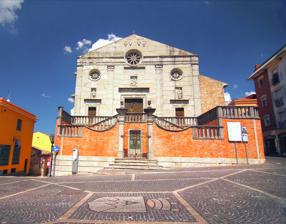
Building: Ariano Irpino Cathedral
Country: Italy
Year built: 1736
West facade of the cathedral Ariano Irpino Cathedral , formerly Ariano Cathedral ( Italian : Duomo di Ariano or Ariano Irpino , Cattedrale di Santa Maria Assunta ), is a Roman Catholic cathedral in Ariano Irpino (formerly Ariano di Puglia ), in the province of Avellino , Campania , Italy , dedicated to the Assumption of the Virgin Mary . It was formerly the episcopal seat of the diocese of Ariano , and is now that of the diocese of Ariano Irpino-Lacedonia . History and description Ariano Cathedral is a Romanesque building on a Latin cross groundplan, with three naves under groin vaulting , crossed by an elevated transept , terminating in the presbytery . The cathedral is dedicated to the Assumption of the Virgin Mary and to Saint Ottone Frangipane and Saint Elzéar of Sabran , protectors of the city. In 1984 John Paul II granted it the title of a basilica minor . Originating from the 10th century and built on the ancient ruins of a temple of Apollo , the building has been repeatedly ravaged by earthquakes and pillaging, leading to countless repairs and refurbishments over the centuries. Of the original structure all that is known is that it was ruined in an earthquake of 988. It was quickly rebuilt, and the new cathedral remained standing until 1255, when the troops of Manfred stormed the city wall and destroyed the entire city, including the cathedral, because of its loyalty to the papacy . The new king, Charles of Anjou , when he had defeated Manfred, had all the places rebuilt which Manfred had destroyed, including Ariano and its cathedral, although it was not completed until 1309. The new building was devastated by the earthquakes of 1349 and 1456 . The bishop at that time, Orso de Leone, undertook the responsibility of the rebuilding, of which remains can still be seen in the ancient crypt and in the lower part of the internal pilasters (now plastered). The cathedral suffered again in the earthquakes of 1688, 1702 and 1732 . On the last occasion the then bishop, Filippo Tipaldi, completed the new construction in 1736, giving it the form and structure it has today. The interior is covered in plaster and stucco in Baroque style, hiding the pilasters and arches of massive stone, and leaving no sign of the preceding Romanesque and Gothic features. The cathedral and the bell tower by night Externally the west front is Romanesque with a gabled (or double sloped) roof, built in 1500 in green sandstone from Roseto . The three portals are also of this period, but the rose windows are later. The building, which is elevated above street level, is reached by an arrangement of steps of a later period. Ariano Cathedral has preserved a single thorn believed to have been taken from Jesus' crown of thorns . It has been recorded since 1633 that the thorn "bleeds" whenever Good Friday falls on 25 March, which is the traditional date for both the Annunciation and the Crucifixion of Christ. Even now the thorn and the treasure are retained in the Diocesan Museum of Silver, near the Cathedral. Notes and references